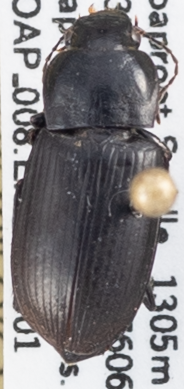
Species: Anisodactylus similis
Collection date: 2022-06-01
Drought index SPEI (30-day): -1.128
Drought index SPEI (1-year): -1.69
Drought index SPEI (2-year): -2.09